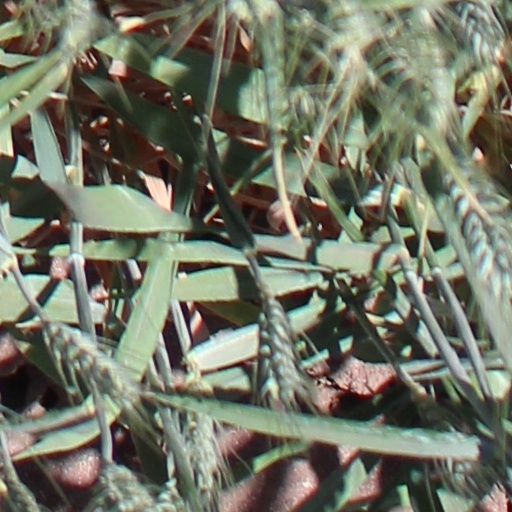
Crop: wheat